Ardagh–Johnson Line

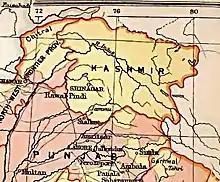
Map 3: Boundary of Kashmir shown in the 1909 Imperial Gazetteer of India

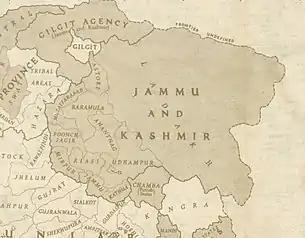
Map 4: Jammu and Kashmir in 1946 map by the "National Geographic"

Since the late 1800s, local government officials were increasingly unhappy with accuracy of such traverse-maps and as a result, new surveys (along with boundary commissions) were frequently set up. However, extremely inhospitable geological conditions of Northeast Kashmir and difficulty in determining water-sheds across the Aksai Chin meant a continued lack of precision surveys covering this region.